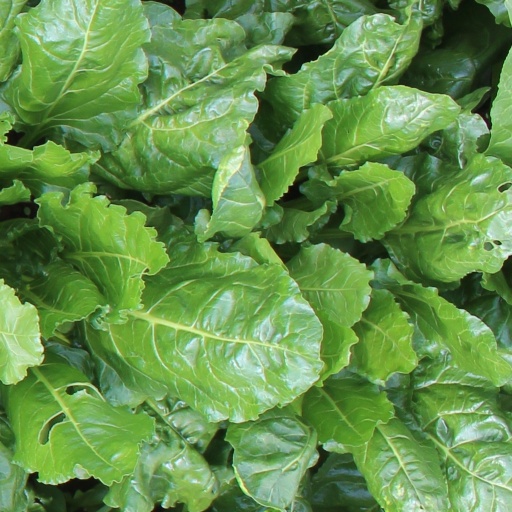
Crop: sugar beet